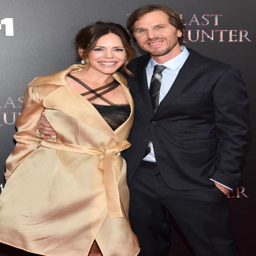
tv producer and film director at the premiere of film .